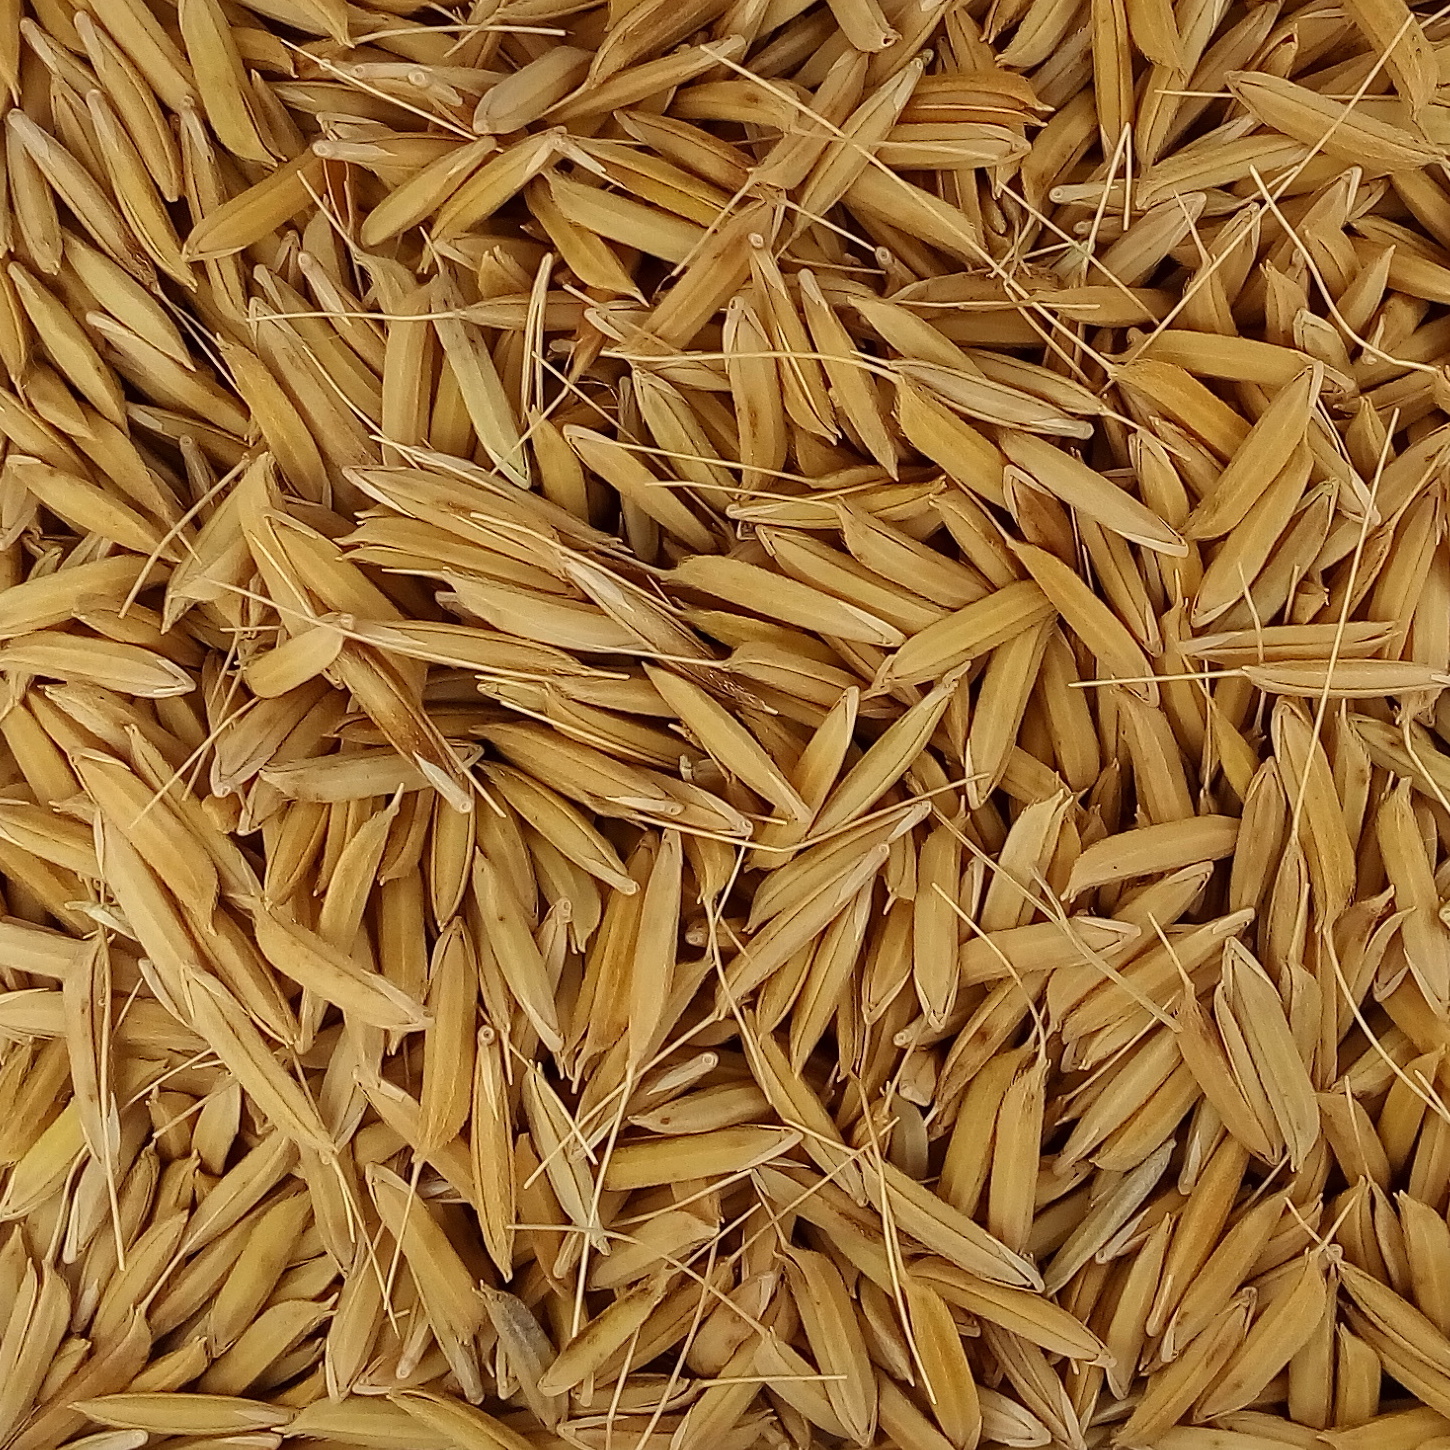
Rice seed variety: 1728